Question: What color are the flowers on the tree?
Tambaya: Wana launi ne furannin jikin bishiyar?
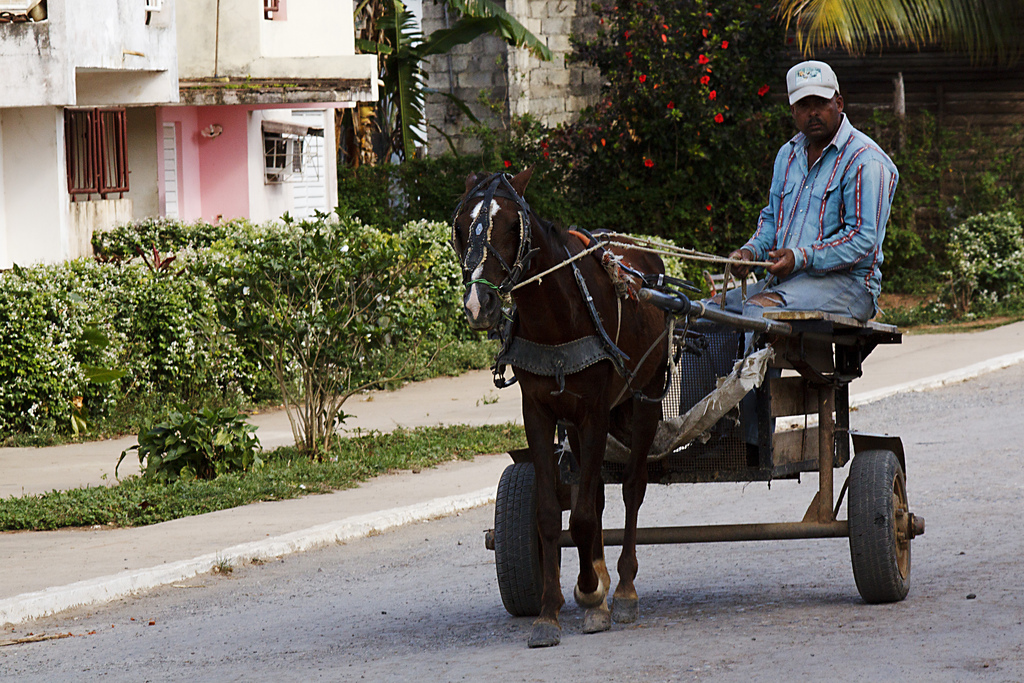
Answer: Red.
Amsa: Ja.